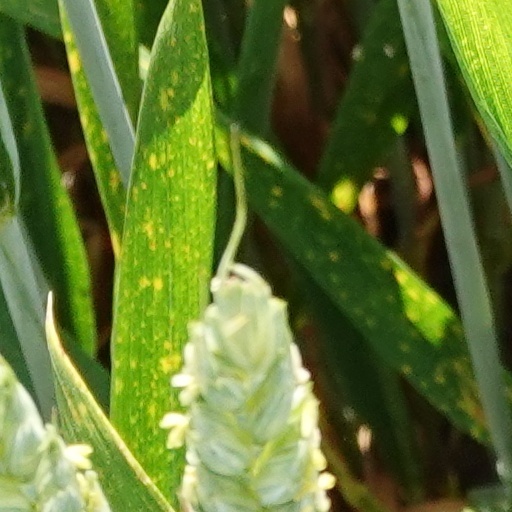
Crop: wheat